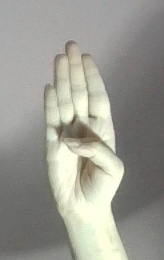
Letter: kaaf